Grenfell Tower fire

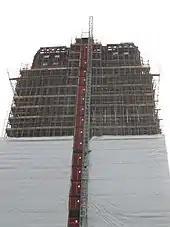
View of the lift and hoist system installed on the east face of the tower to remove debris from the tower

Detailed investigations into the causes and possible criminal charges of manslaughter or breach of regulations are in progress. Search dogs, fingertip searches, DNA matching, fingerprinting, forensic dentistry and forensic anthropologists have been used. An external lift was fitted to the building to improve access.